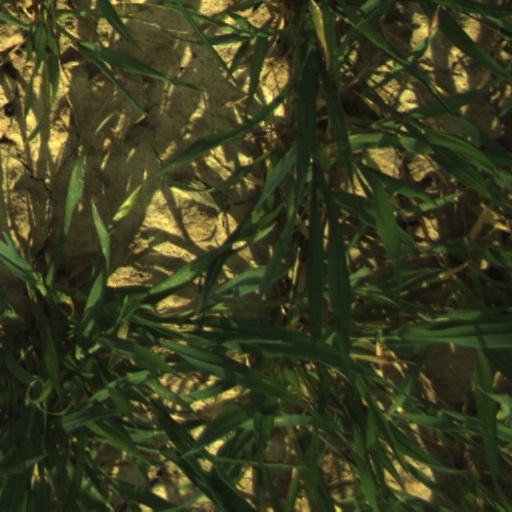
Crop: wheat